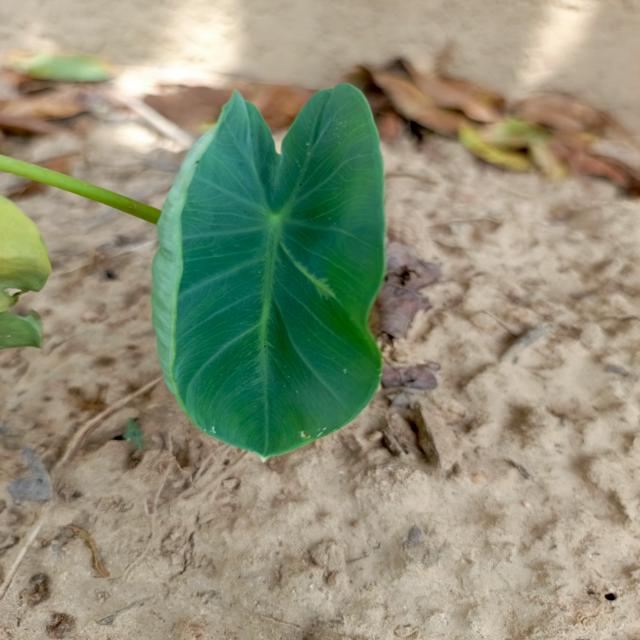
Label: Healthy